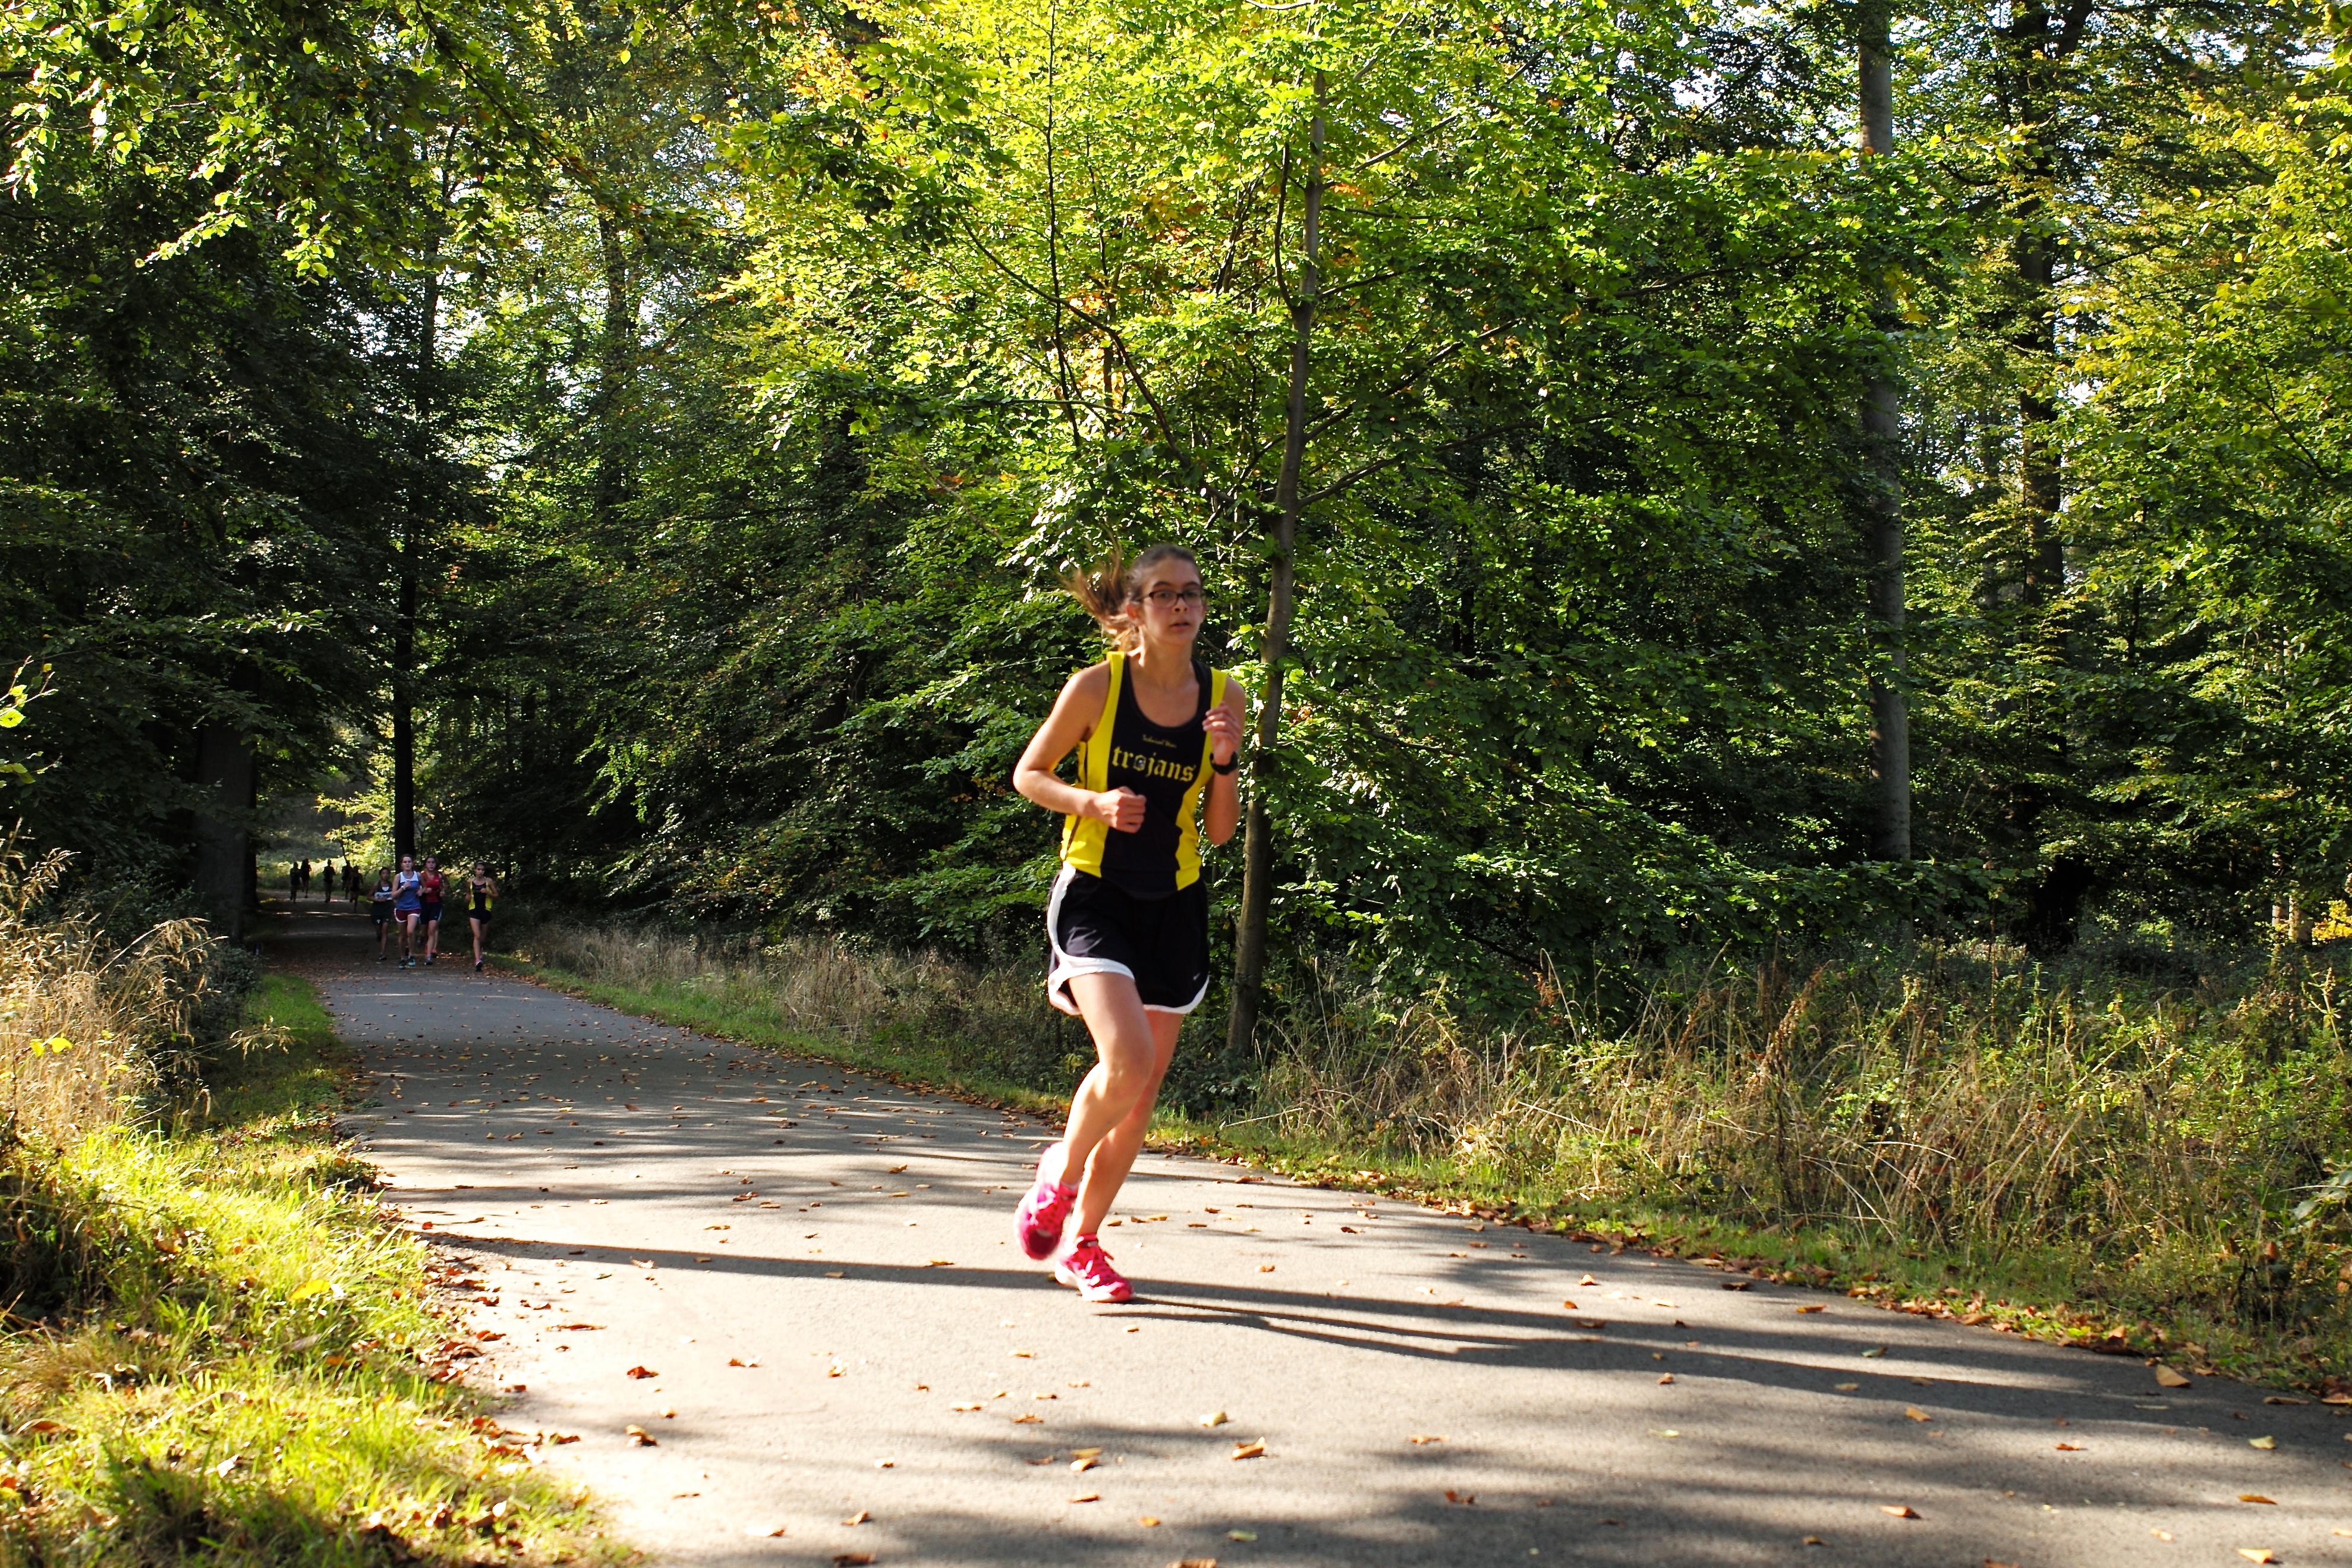
person, trail, running, run, country, recreation, europe, jogging, cross, ash, belgium, race, competition, hague, girls, brussels, m, american, sports, school, runners, 28, endurance, leica, 240, summicron, varsity, meet, xc, isb, juniorvarsity, physical exercise, outdoor recreation, human action, individual sports, endurance sports, ultramarathon, duathlon, long distance running